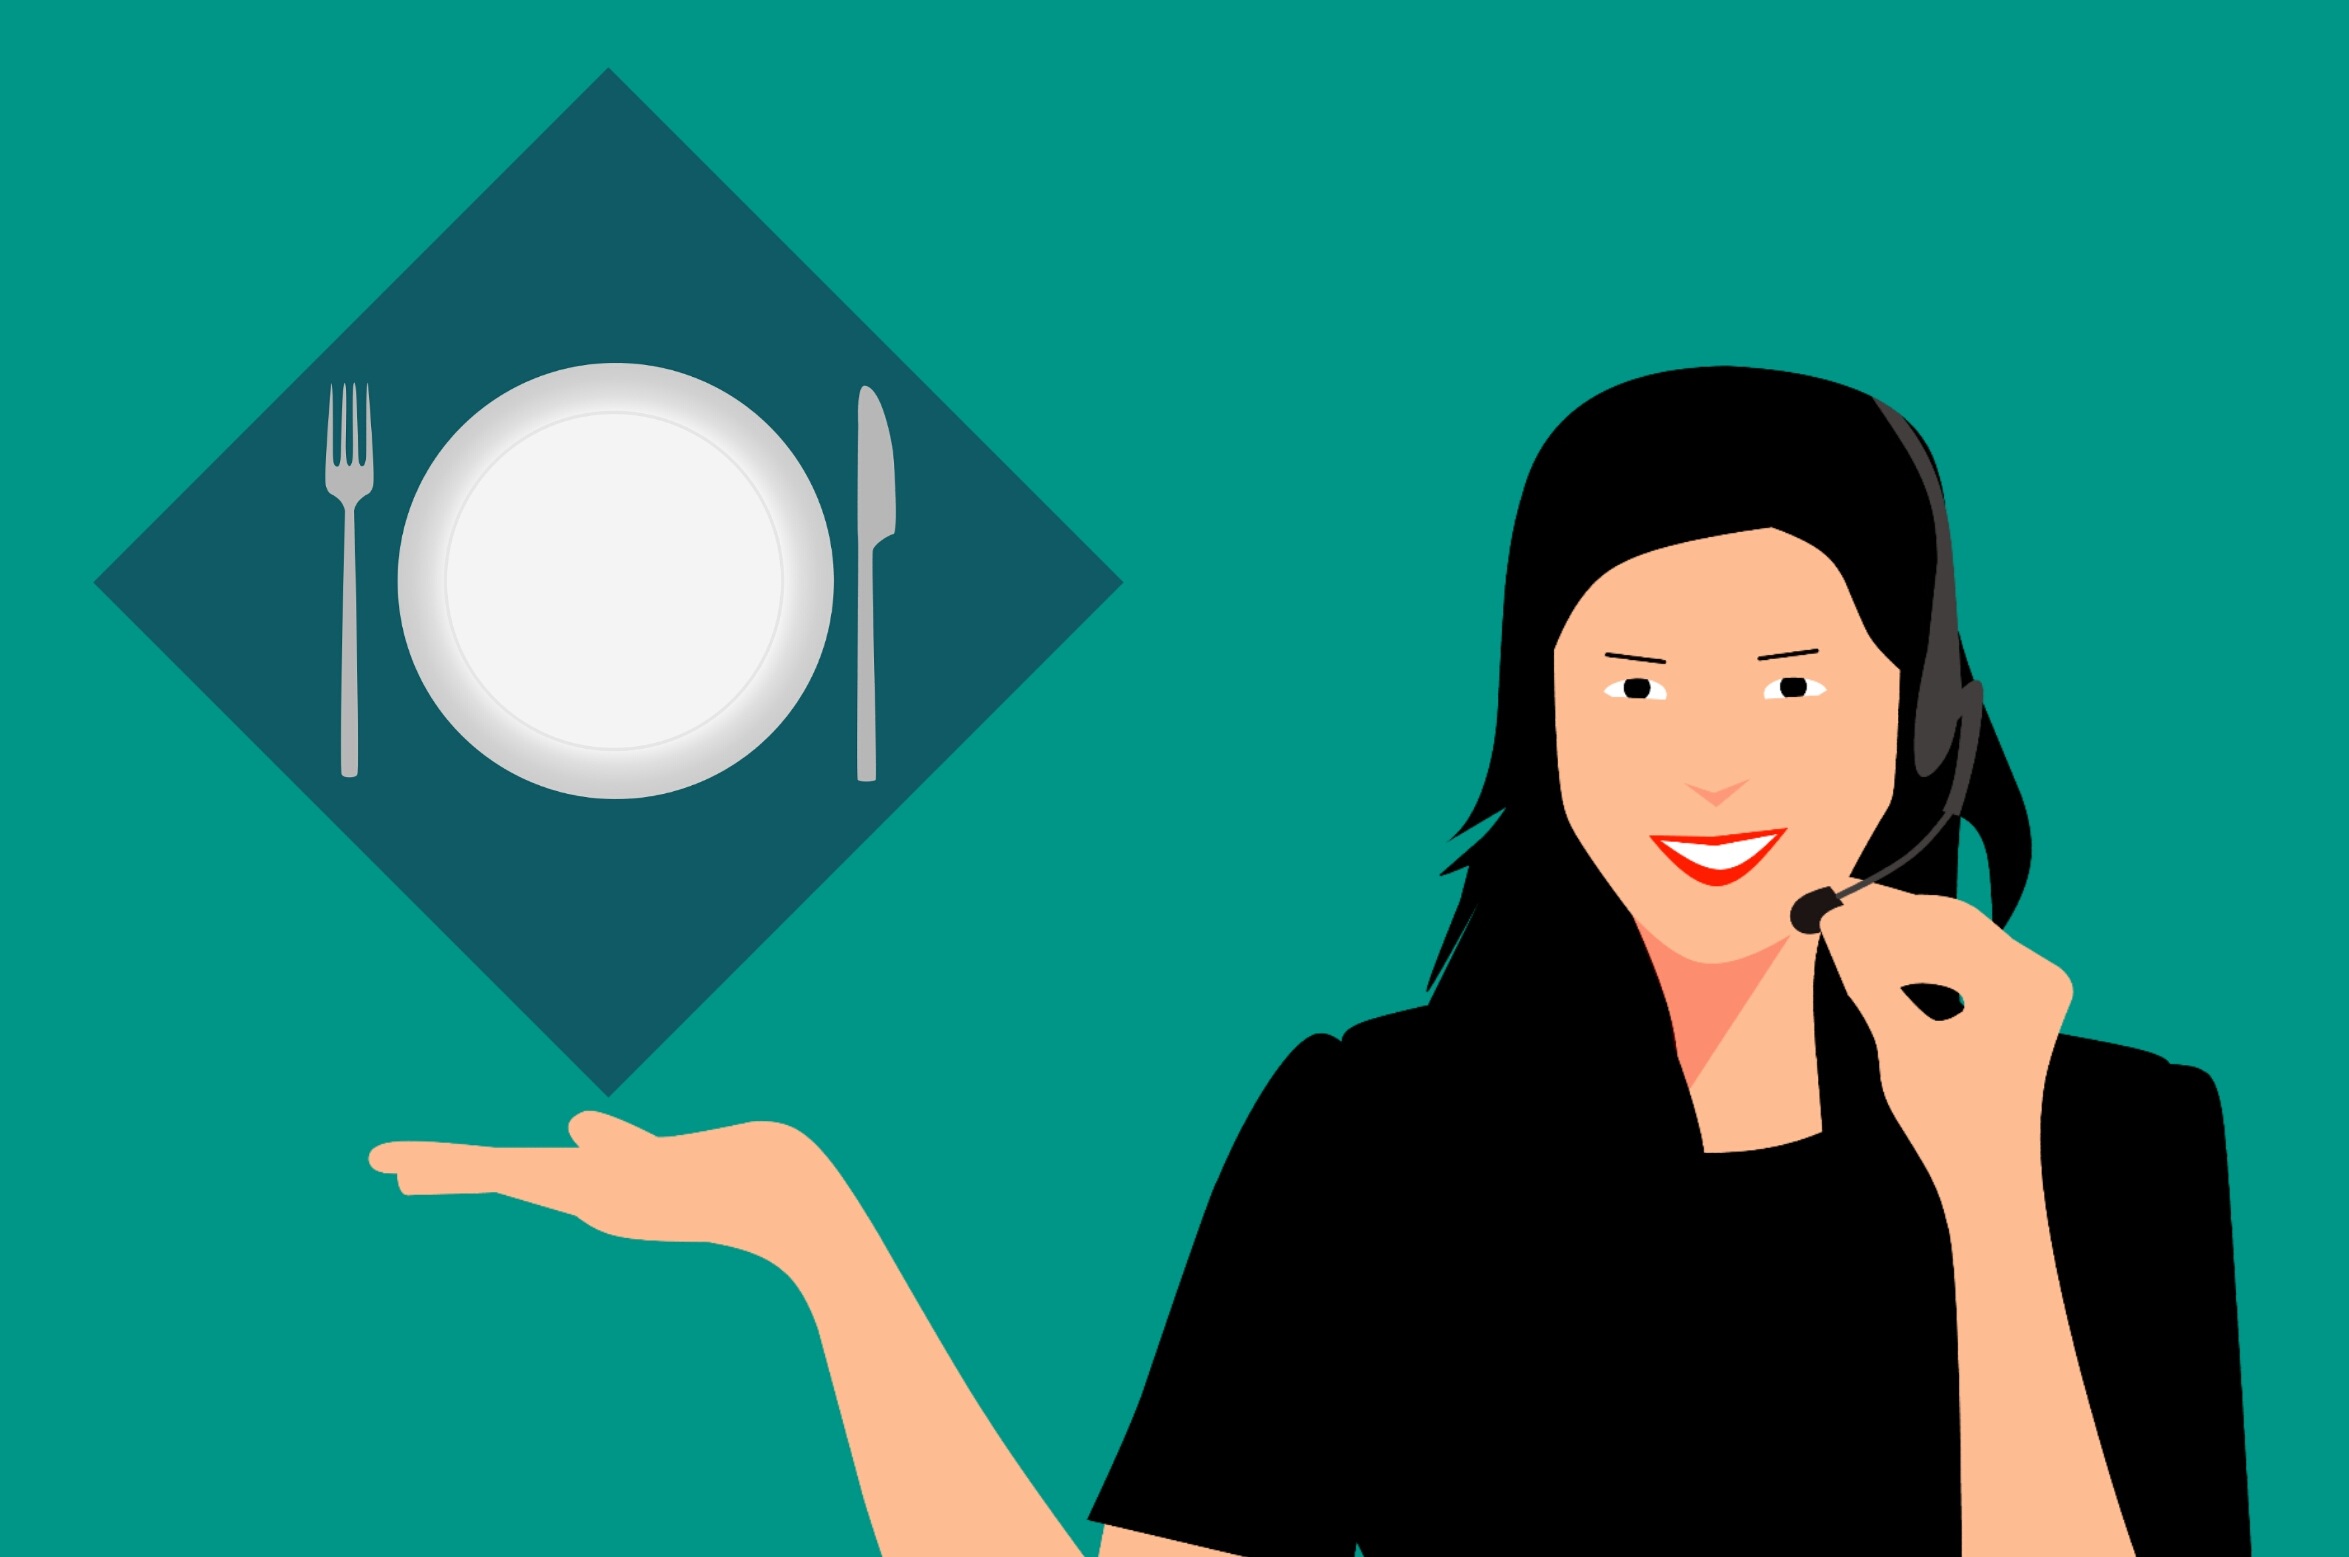
restaurant, reservation, food, customer support, call, service, agent, customer, girl, operator, phone, telephone, lady, salesperson, satisfaction, support, speak, sale, business, receptionist, corporate, technology, people, presenting, headphone, reception, face, deal, pretty, advertisement, center, communication, corporation, cute, handsfree, head, helpdesk, microphone, multicultural, person, talk, telemarketing, telephonist, woman, working, cartoon character, idea, design, green, smile, black hair, illustration, art, human behavior, happiness, conversation, graphic design, computer wallpaper